Betar (ancient city)

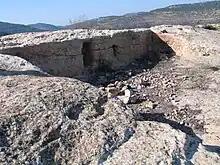
Carved foundations at "Khirbet al-Yahud"

According to Kennedy and Riley, the size of the two largest camps discovered nearby (A and B) would indicate that there was enough for 6000 and 1800 soldiers during the siege of the city, respectively. It is not definite that Camps C, E, and F were actually temporary Roman camps, but if they are contemporaneous with the addition of more troops in Camps C, D, E, and F, the overall siege force may have been around 10–12,000 soldiers.